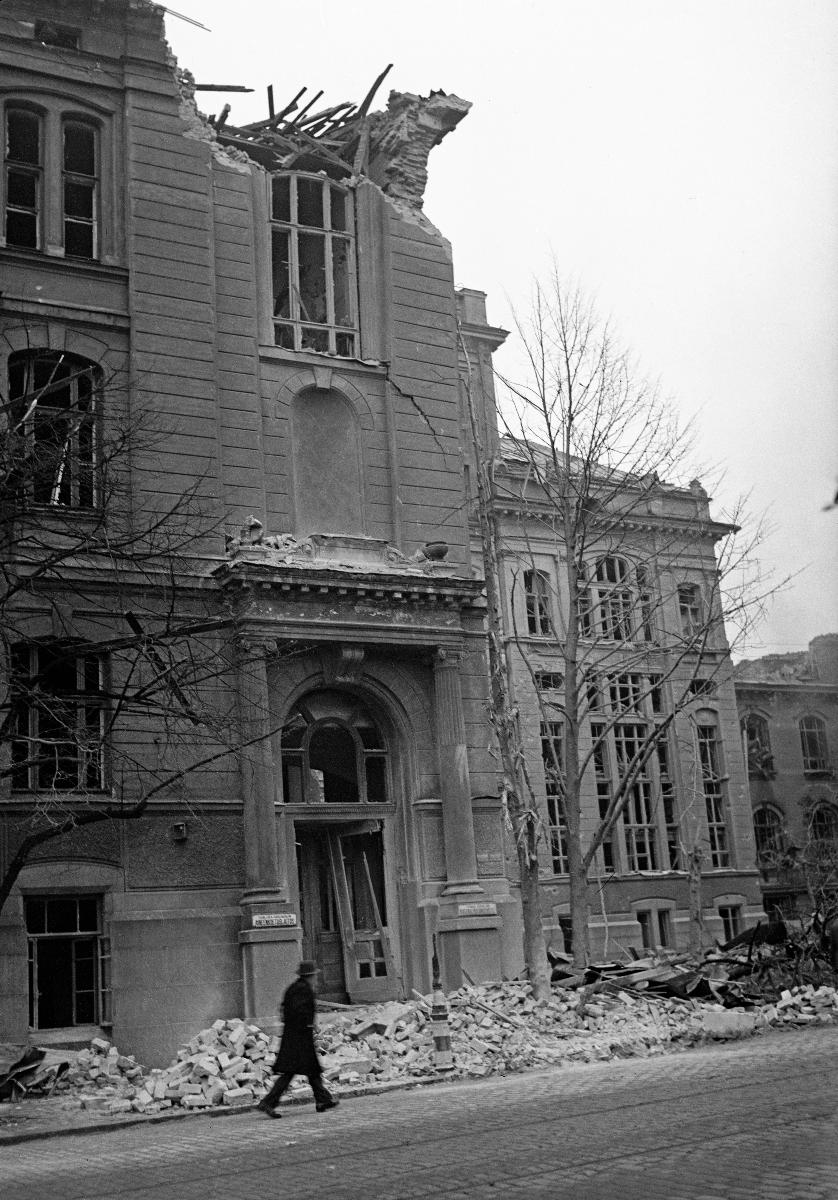
Pommitettu Teknillinen korkeakoulu
Bombarderade Tekniska högskolan; Bombed University of Technology
sisällön kuvaus: Pommitettuja rakennuksia Helsingin Hietalahdessa 30.11.1939. Helsingin Teknillinen korkeakoulu. content description: Bombed buildings in Hietalahti, Helsinki 30.11.1939. Helsinki University of Technology. innehållsbeskrivning: Bombarderade byggnader i Sandviken i Helsingfors 30.11.1939. Helsingfors Tekniska högskola.
Kuvaaja: Sundström, Hugo, kuvaaja
Vuosi: 1939
Paikka: Suomi, Uusimaa, Helsinki
Aiheet: pommitukset; sodat; rakennukset; tuhoutuminen; HBL; bombardments; wars; buildings; destruction (passive); war; bombing; destruction; bombningar; krig; byggnader; bli förstörd; bombardemang; förstörelse